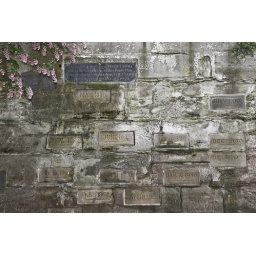
By the river in Worcester, stones in the wall show how high the flood waters have come.